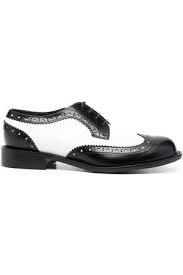
Label: Brogue